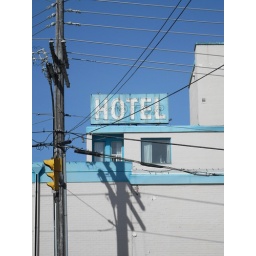
Hotel sign and shadow of a telephone pole in the Port Arthur area of downtown Thunder Bay, Ontario